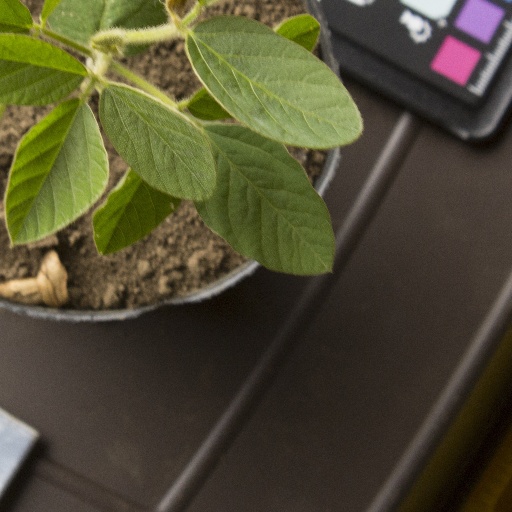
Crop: soybean